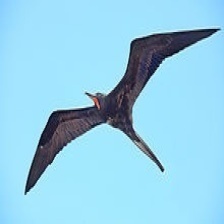
Species: FRIGATE
Scientific name: FREGATIDAE